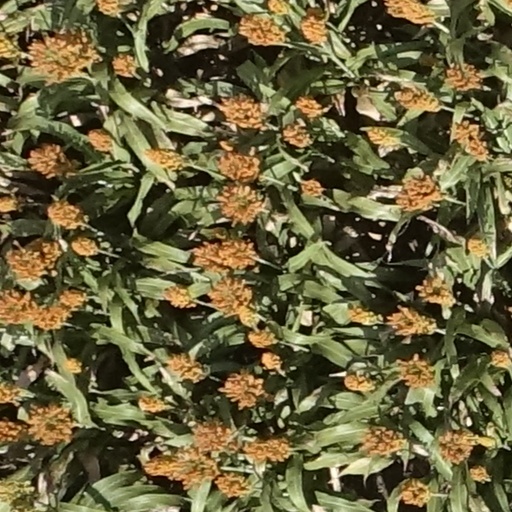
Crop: sorghum